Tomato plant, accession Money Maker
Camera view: bottom (45 deg); turntable rotation: 0 degrees
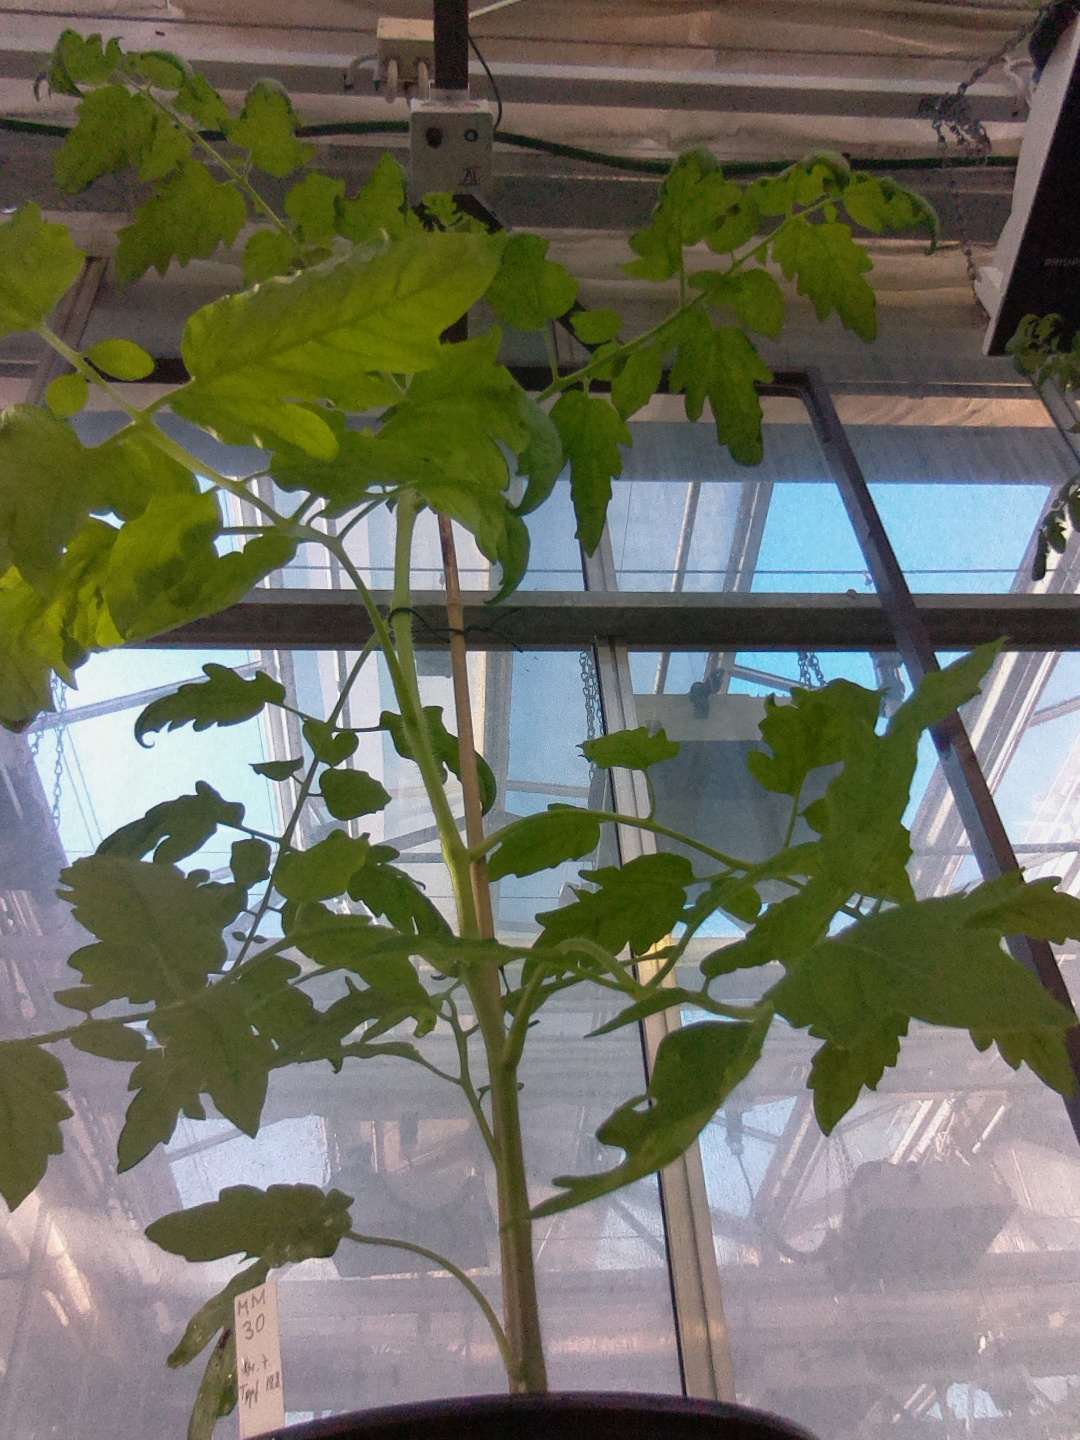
BBCH growth stage 53: 3 inflorescences visible